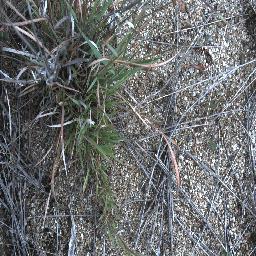
Label: negative